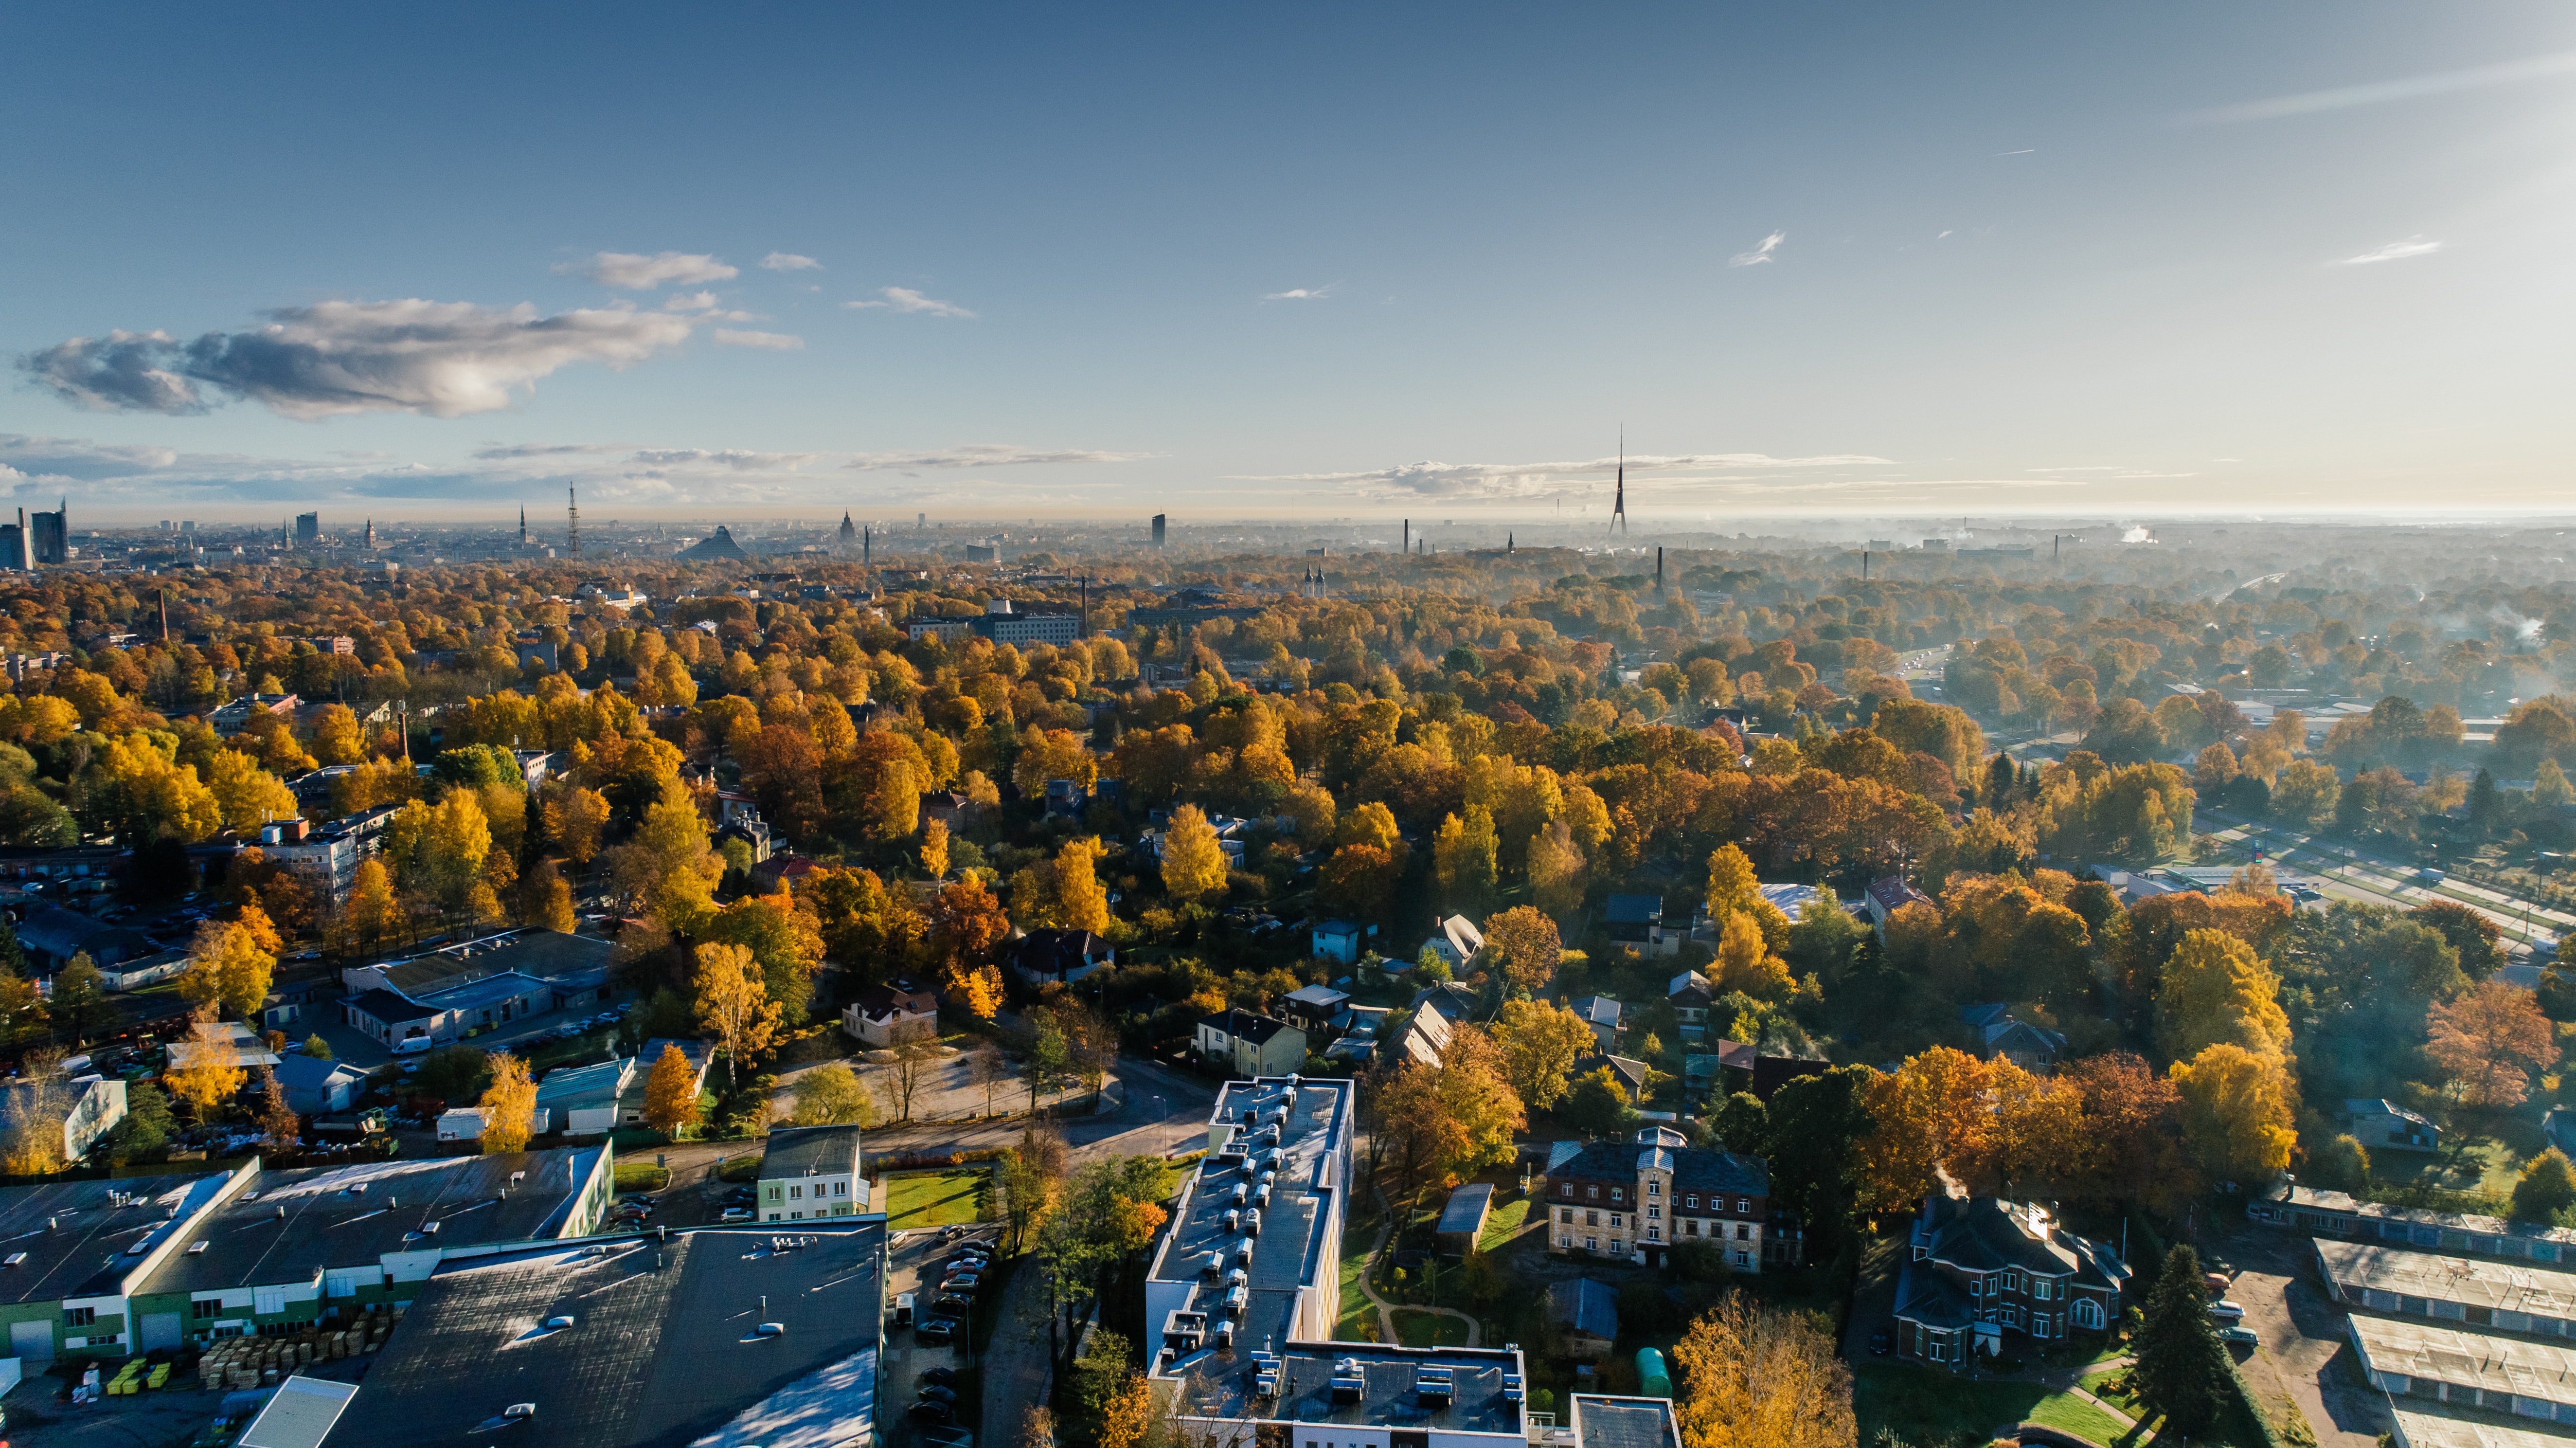
city, urban area, sky, metropolitan area, cityscape, aerial photography, bird's eye view, skyline, metropolis, daytime, suburb, residential area, tree, morning, horizon, winter, panorama, landscape, tower block, plant, evening, skyscraper